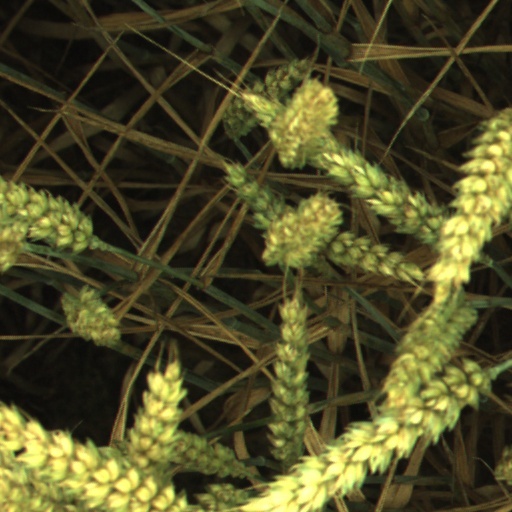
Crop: wheat